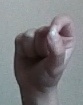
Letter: fa